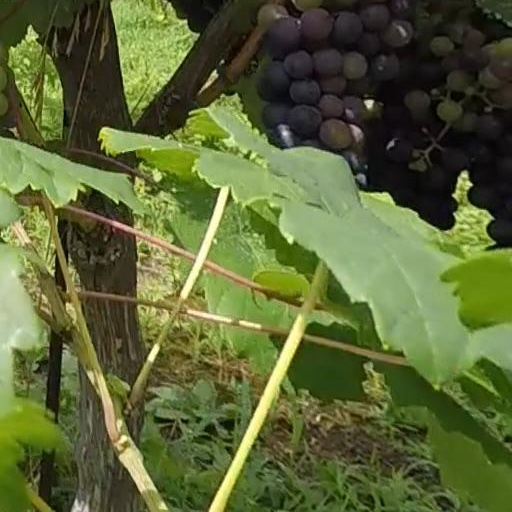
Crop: grape